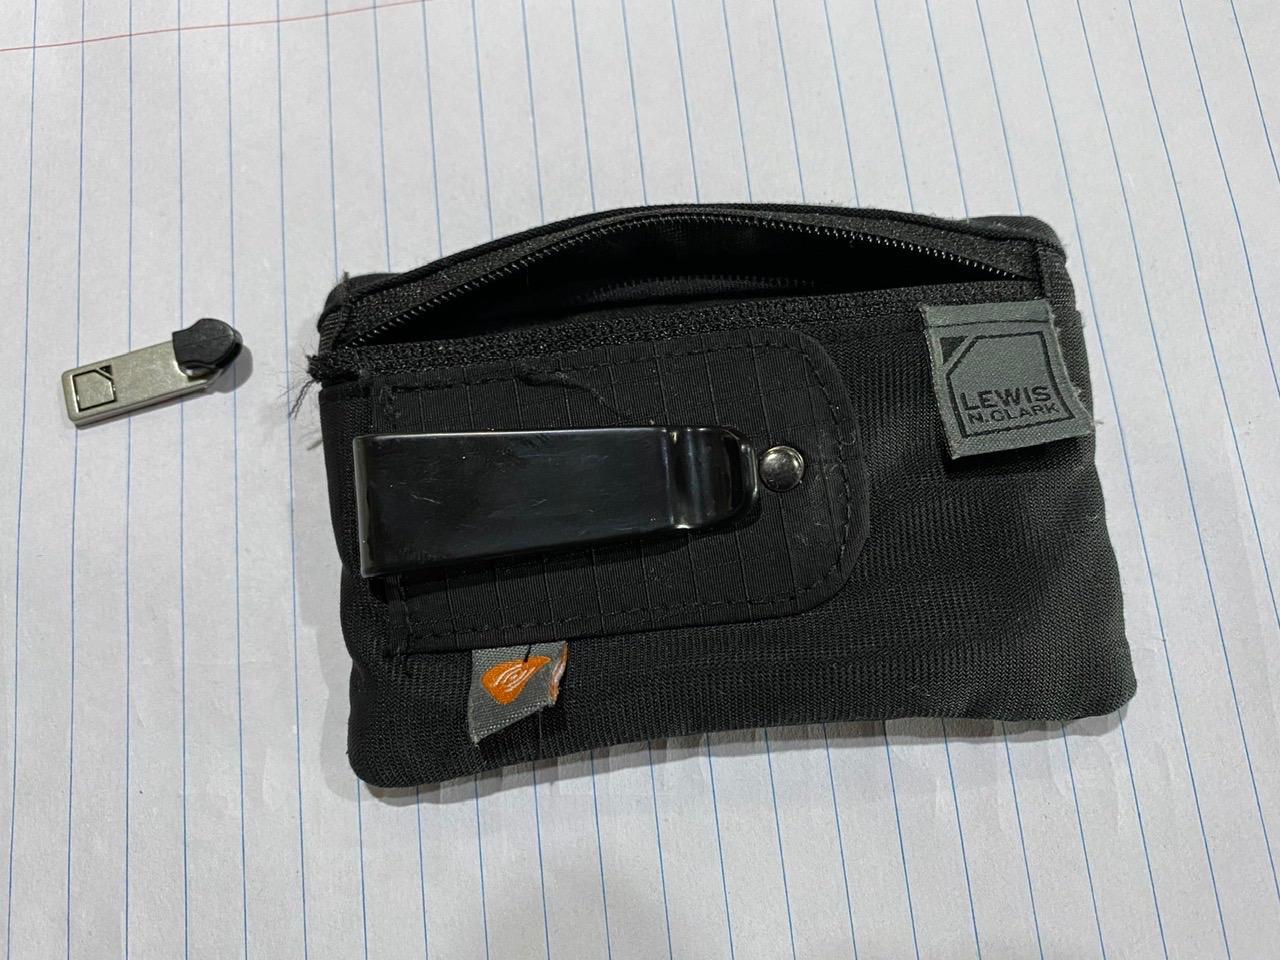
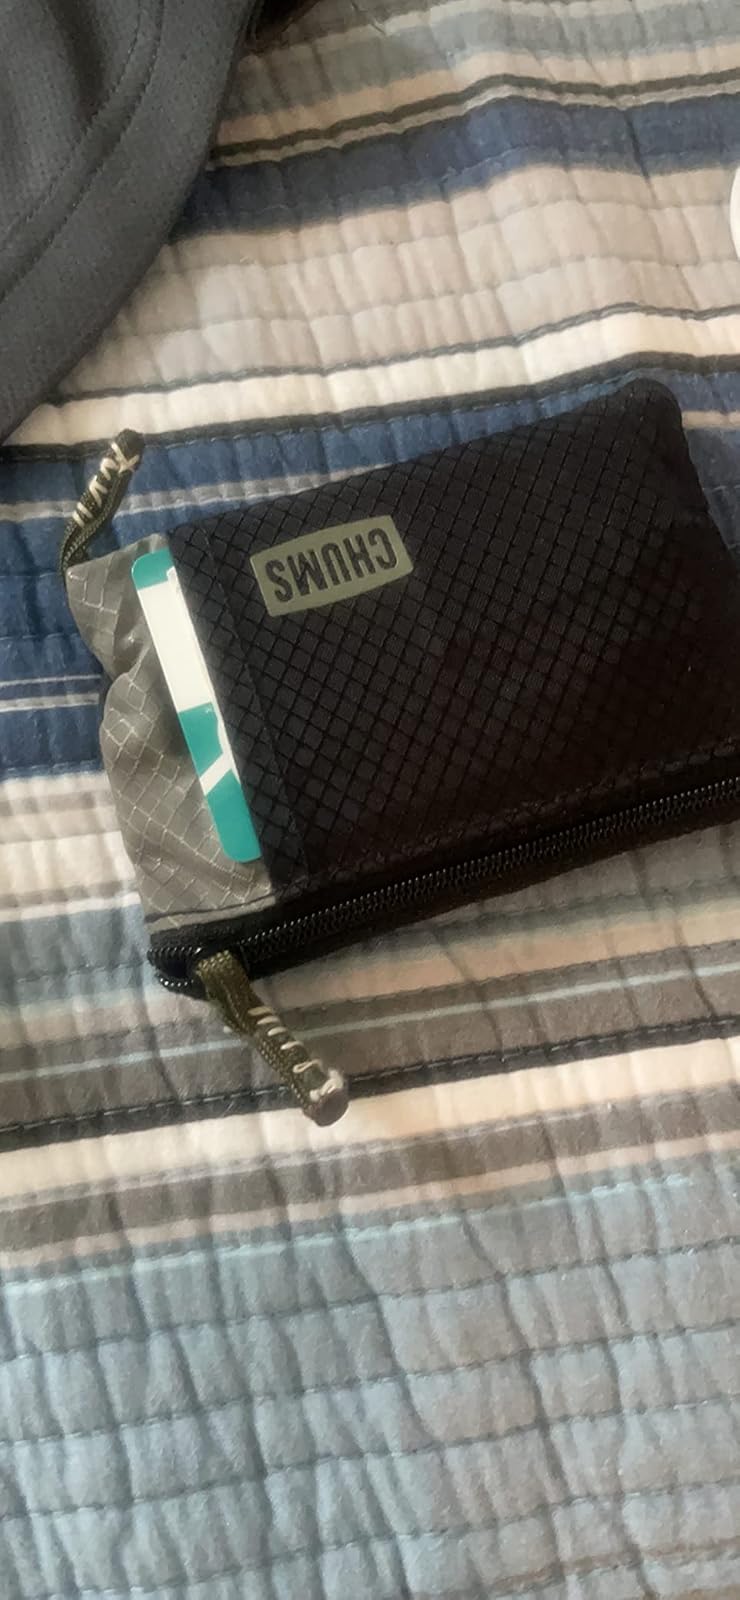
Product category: accessories_wallet
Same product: no